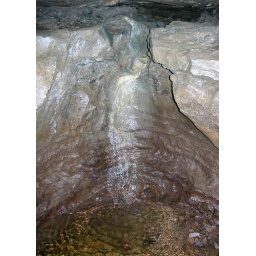
The water flows down the wall in the caves